Silvère Ganvoula

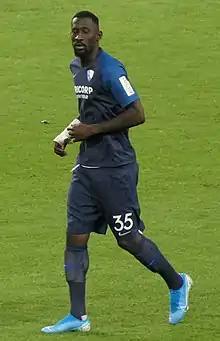
Ganvoula with VfL Bochum in 2019

Silvère Ganvoula M'boussy (born 29 June 1996) is a Congolese professional footballer who plays as a forward for club Monza and the Congo national team.